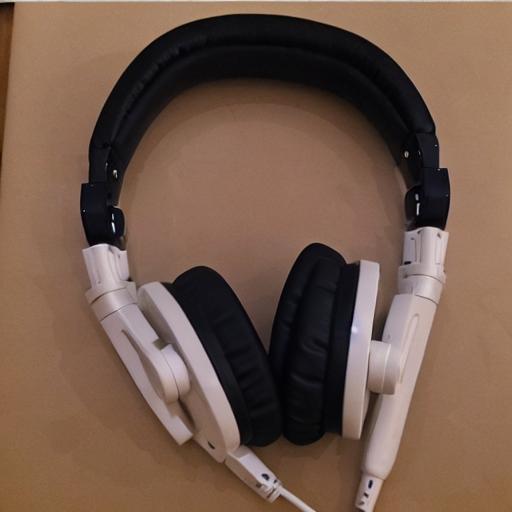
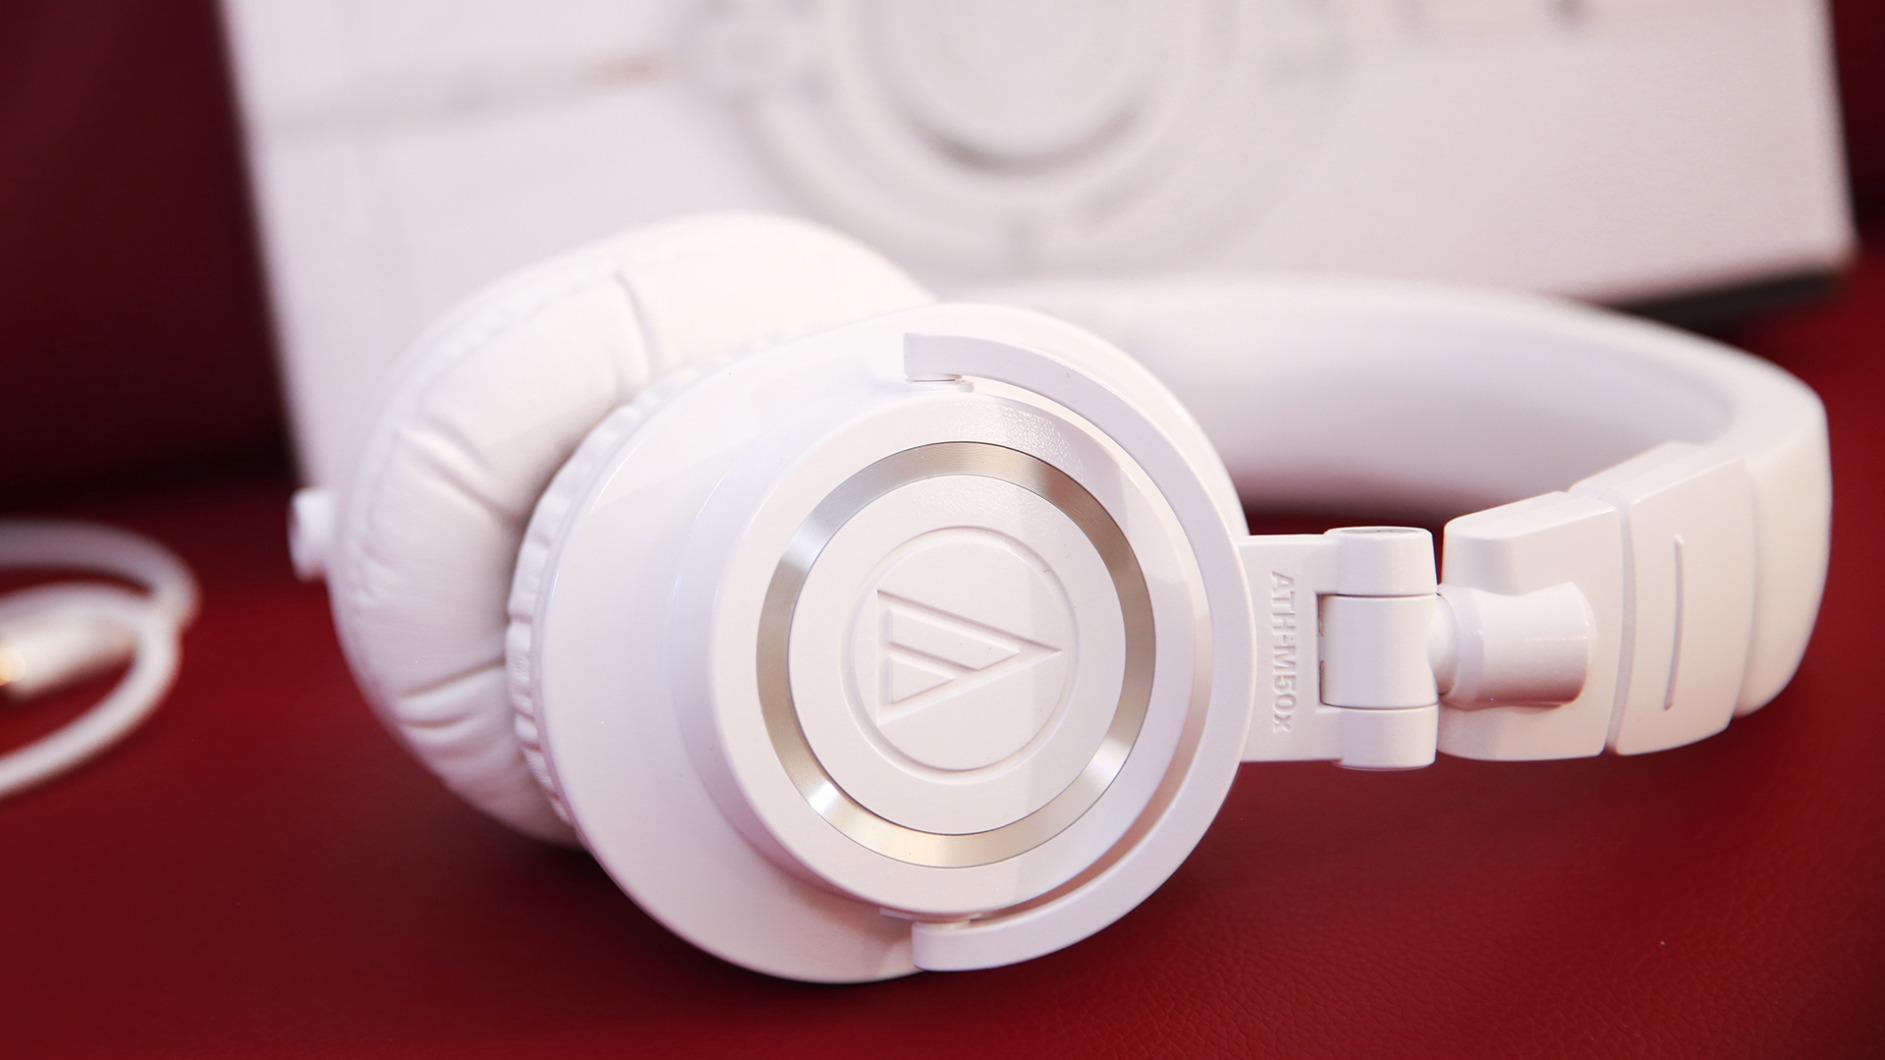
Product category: headphones
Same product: no